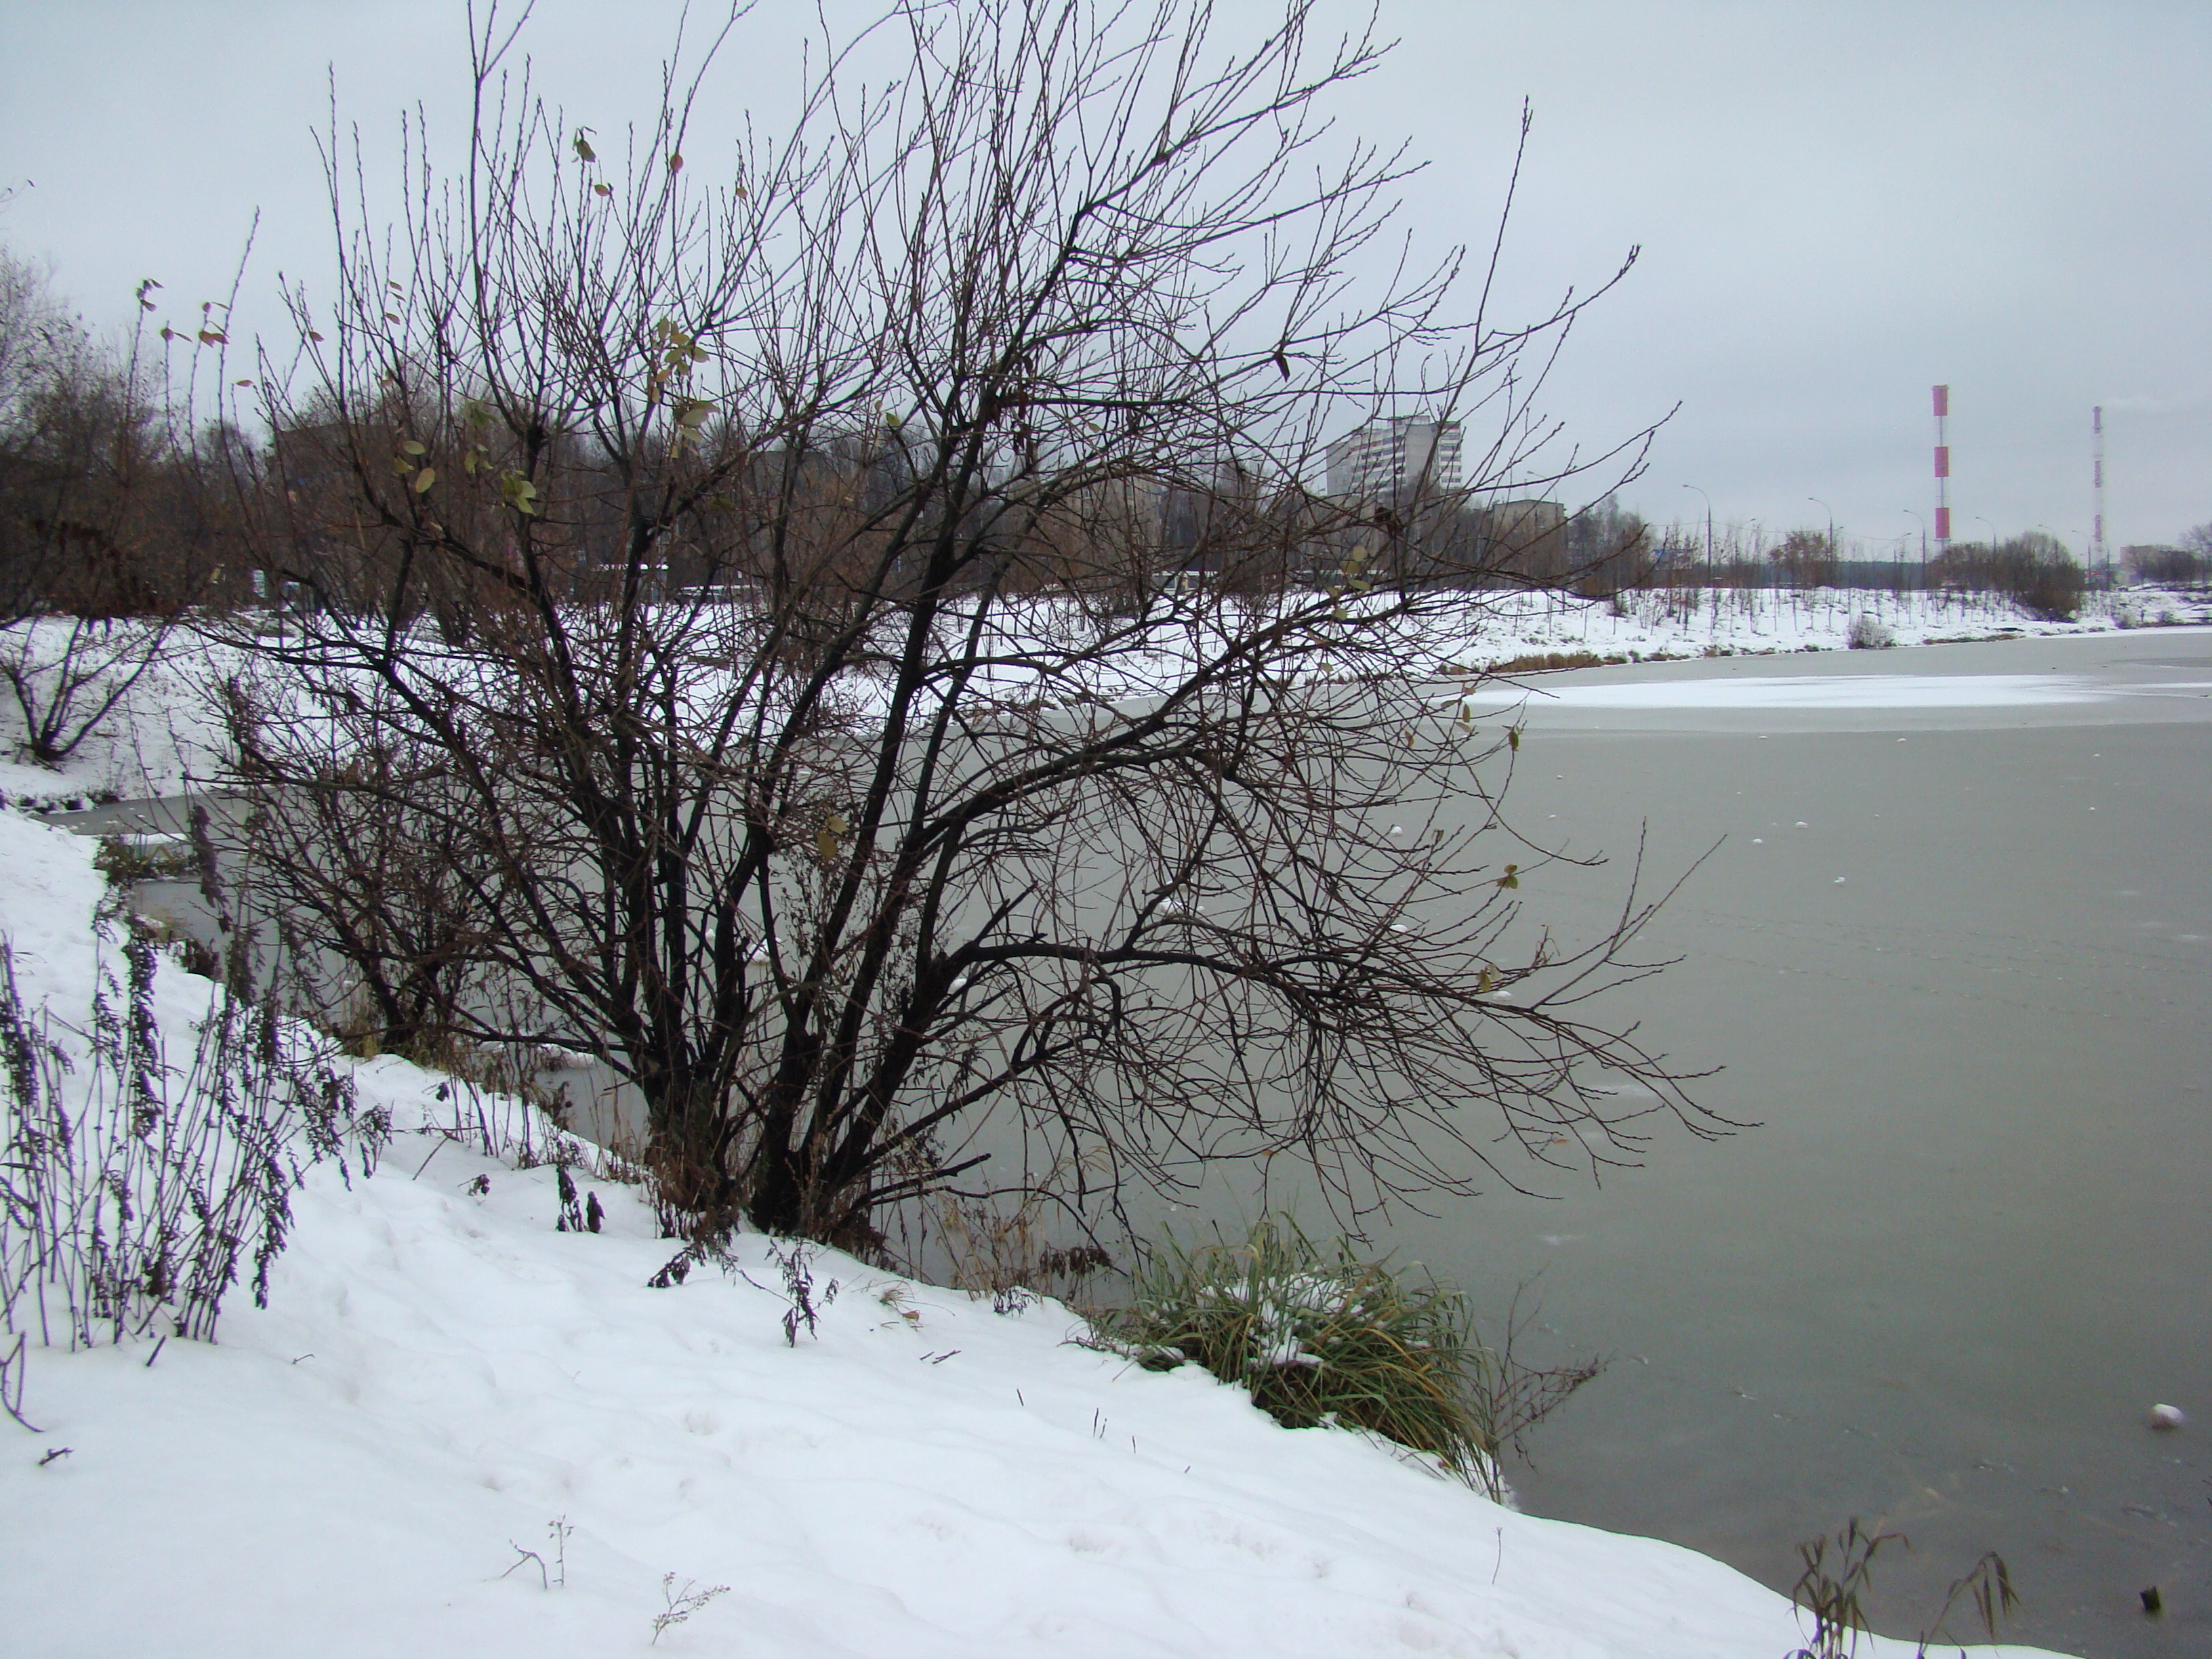
tree, nature, snow, winter, frost, ice, weather, season, sony, blizzard, moscow, dsch9, freezing, atmospheric phenomenon, winter storm